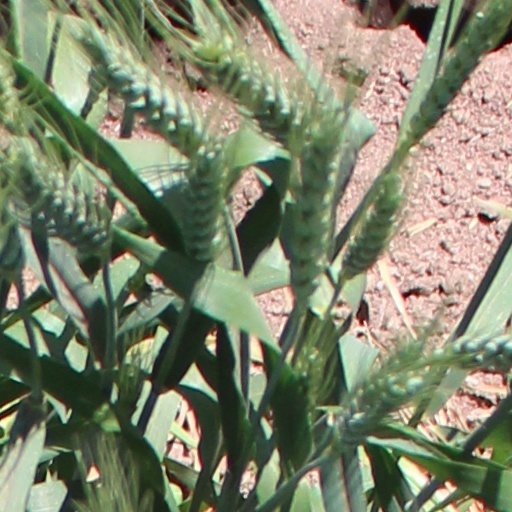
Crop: wheat